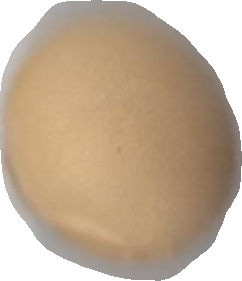
Variety: Dega